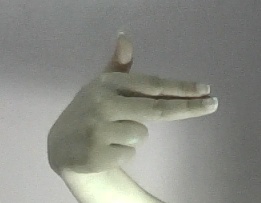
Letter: ghain